Killing Bites

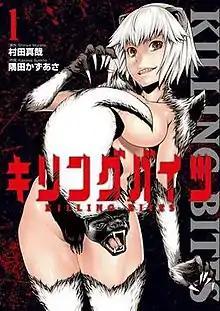
First volume cover, featuring Hitomi Uzaki

is a Japanese manga series written by Shinya Murata and illustrated by Kazuasa Sumita. It has been serialized since November 2013 in Hero's Inc.'s manga magazine "Monthly Hero's". It has been collected in eighteen volumes as of July 29, 2021. A 12-episode anime television series adaptation by Liden Films aired between January and March 2018 on MBS TV's "Animeism" programming block.